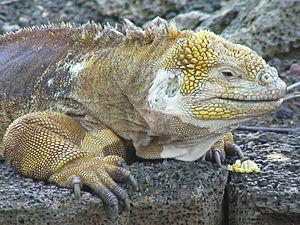
Conolophus subcristatus, île de Santa Cruz (Galápagos)
Dans le Parc national des Galápagos, la biodiversité est en grande partie originaire d'Amérique du Sud d'où provient la plupart des espèces-souches, mais l'isolement insulaire a fait que chaque île de l'archipel a développé sa propre faune endémique. C'est en cherchant l'explication de ce fait que Charles Darwin, qui visita ces îles en 1835, découvrit plus tard, en Angleterre et en interrogeant les éleveurs d'animaux domestiques sur leurs méthodes de sélection et de croisement, les phénomènes de la sélection naturelle et de l'évolution.